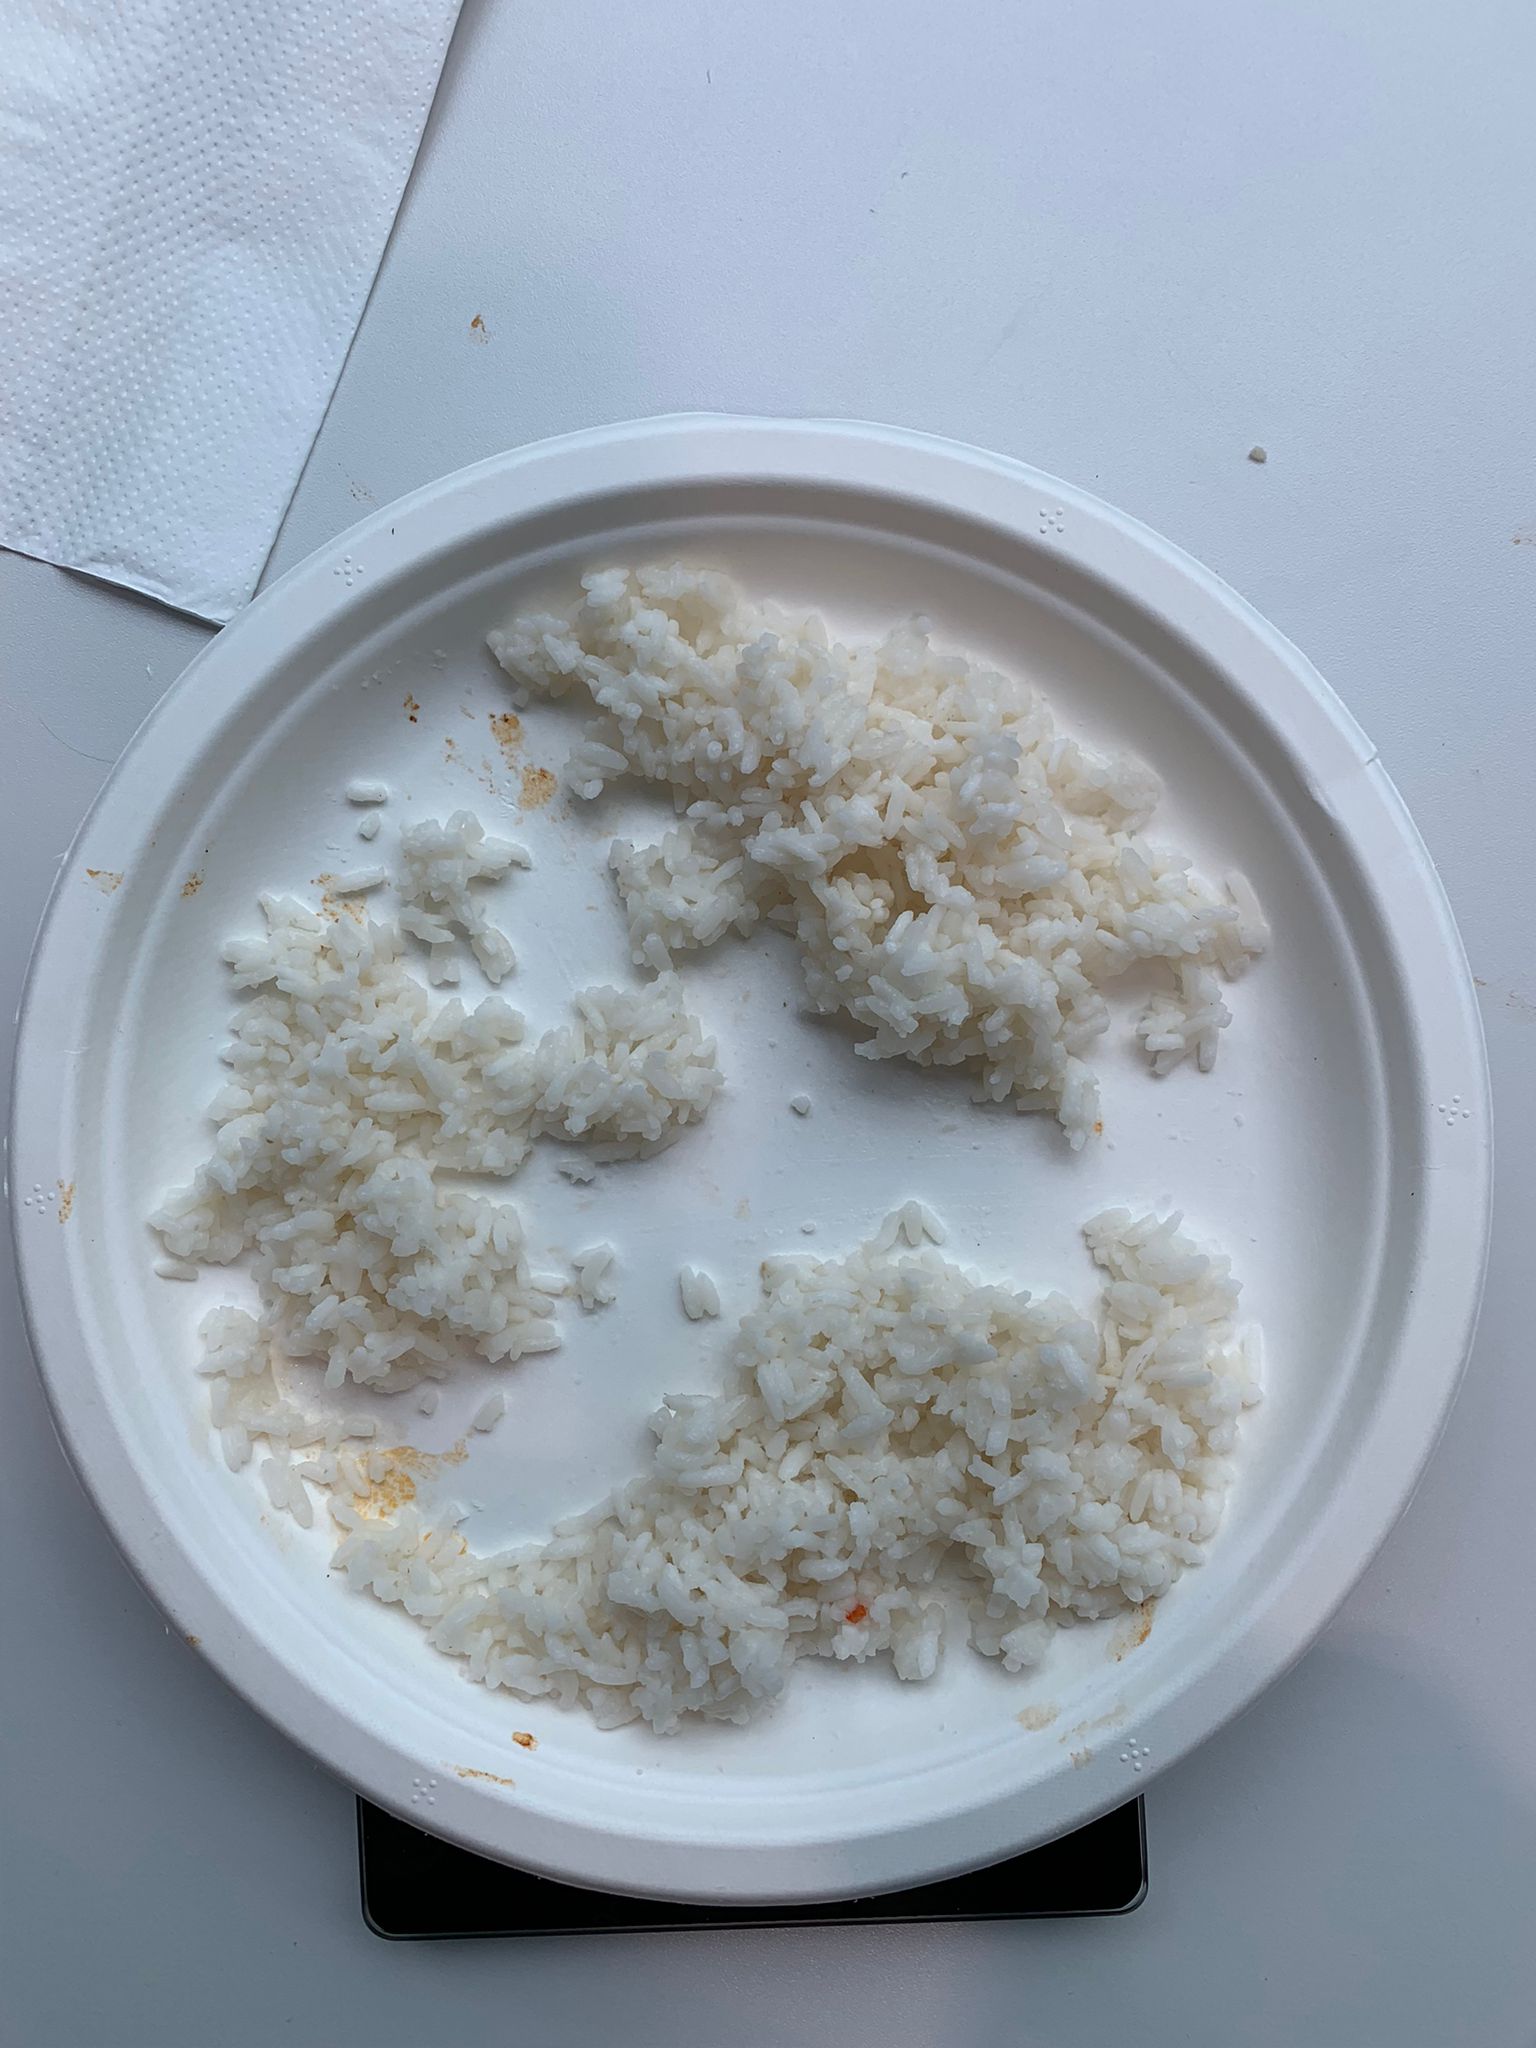
Ingredients: rice